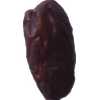
Label: dates